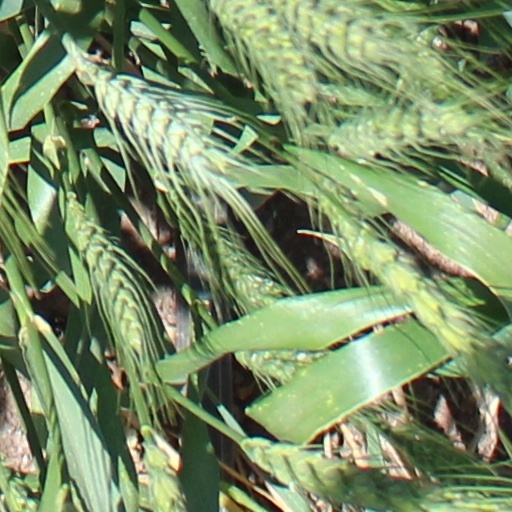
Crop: wheat